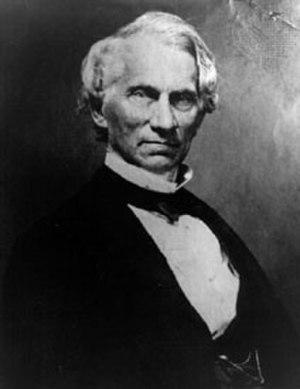
La Constitution provisoire des États confédérés, officiellement, la Constitution du gouvernement provisoire des États confédérés d'Amérique, est un accord entre l'ensemble des sept premiers états des États confédérés d'Amérique, qui sert de première constitution. Sa rédaction par un comité de douze nommé par le Congrès provisoire débute le 5 février 1861. La Constitution provisoire est officiellement adoptée le 8 février.